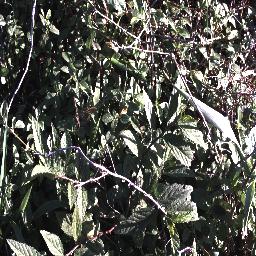
Label: negative